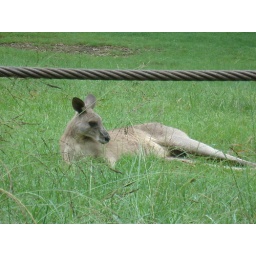
Male Kangeroo in the blue mountains